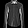
Label: Shirt